Cycling in London

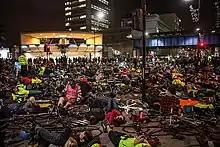
Over 1,000 cyclists participated in a 2013 die-in protest outside TfL's headquarters after six cyclists died in a fortnight.

Many roads in London are lined with guardrail, and cyclist deaths have occurred when motor vehicles crushed people against the rail as they cycled. In 2007, TfL set a policy of the use of guardrail only in locations where it has been proven to be a requirement for safety, and began a programme of removing it where possible. By 2010, of the of guardrail on the Transport for London Road Network had been removed.